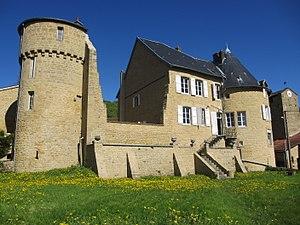
Château de Villette (54), vu du jardin, en 2013
Villette est une commune française située dans le département de Meurthe-et-Moselle en région Grand Est.